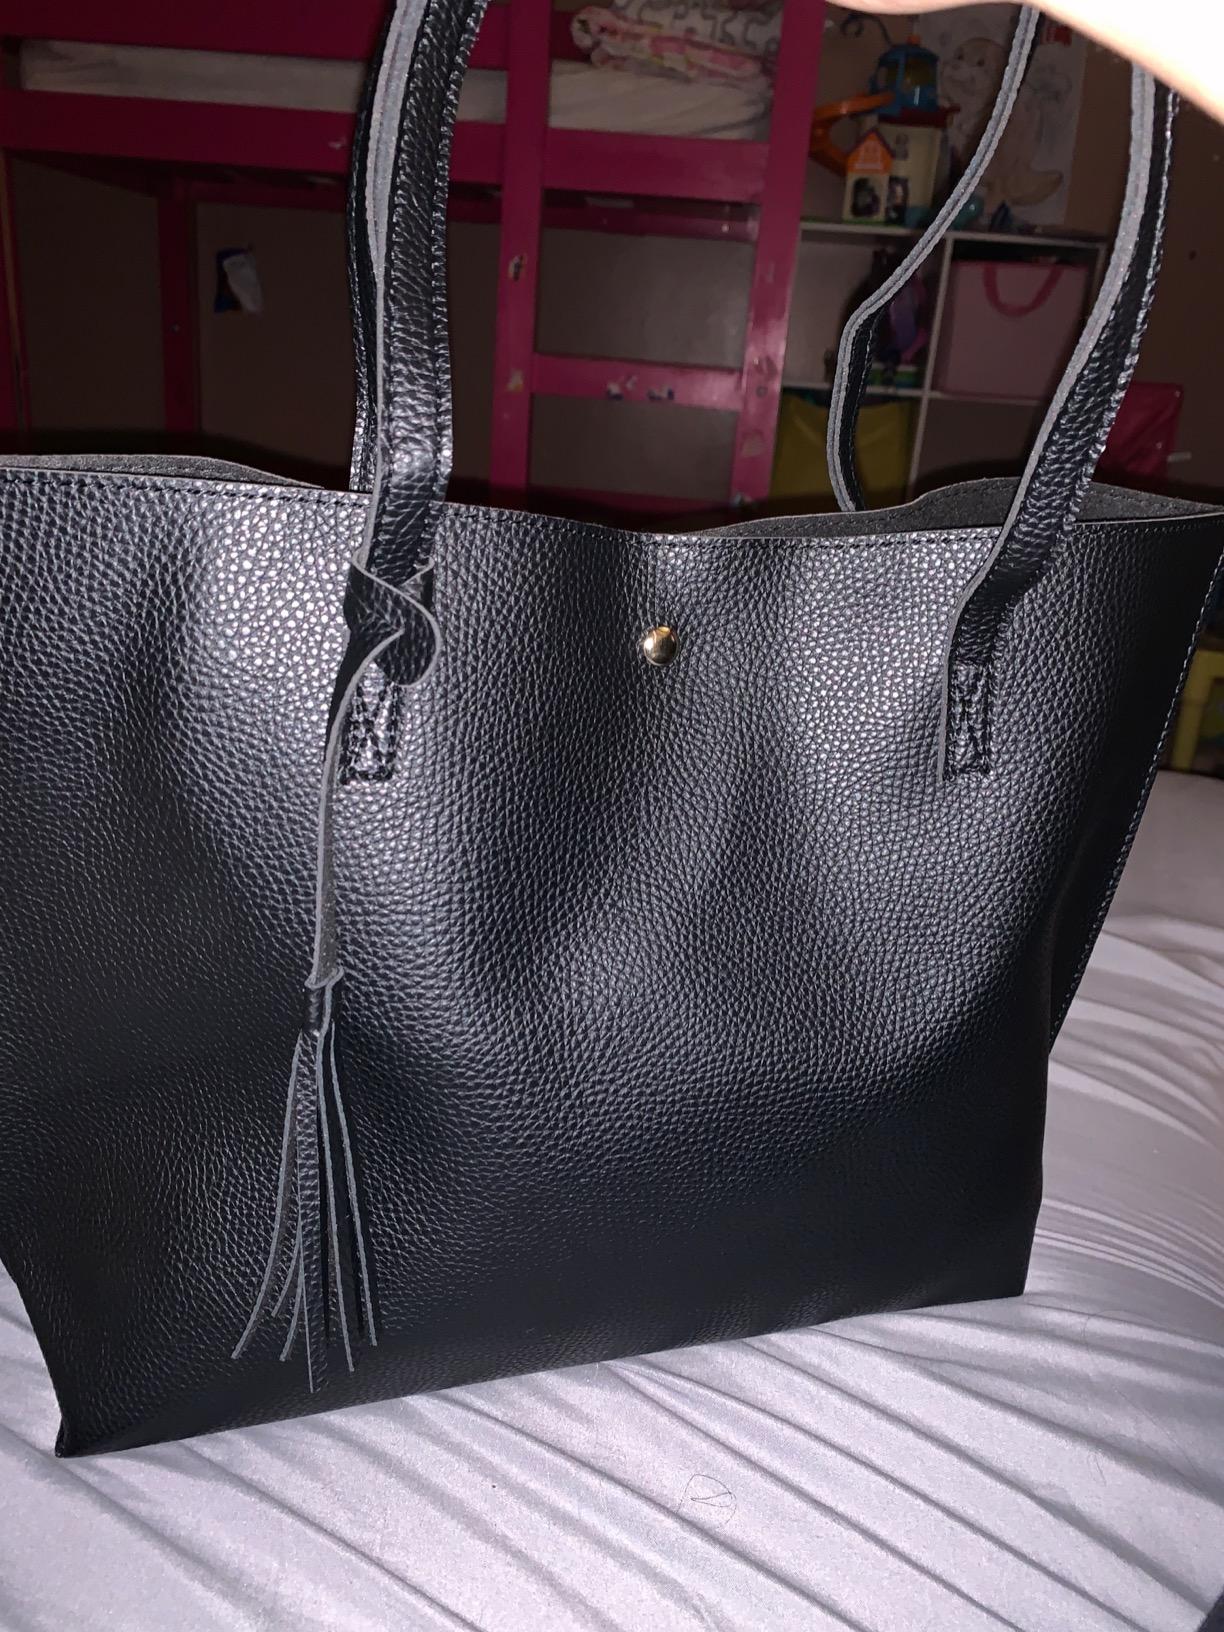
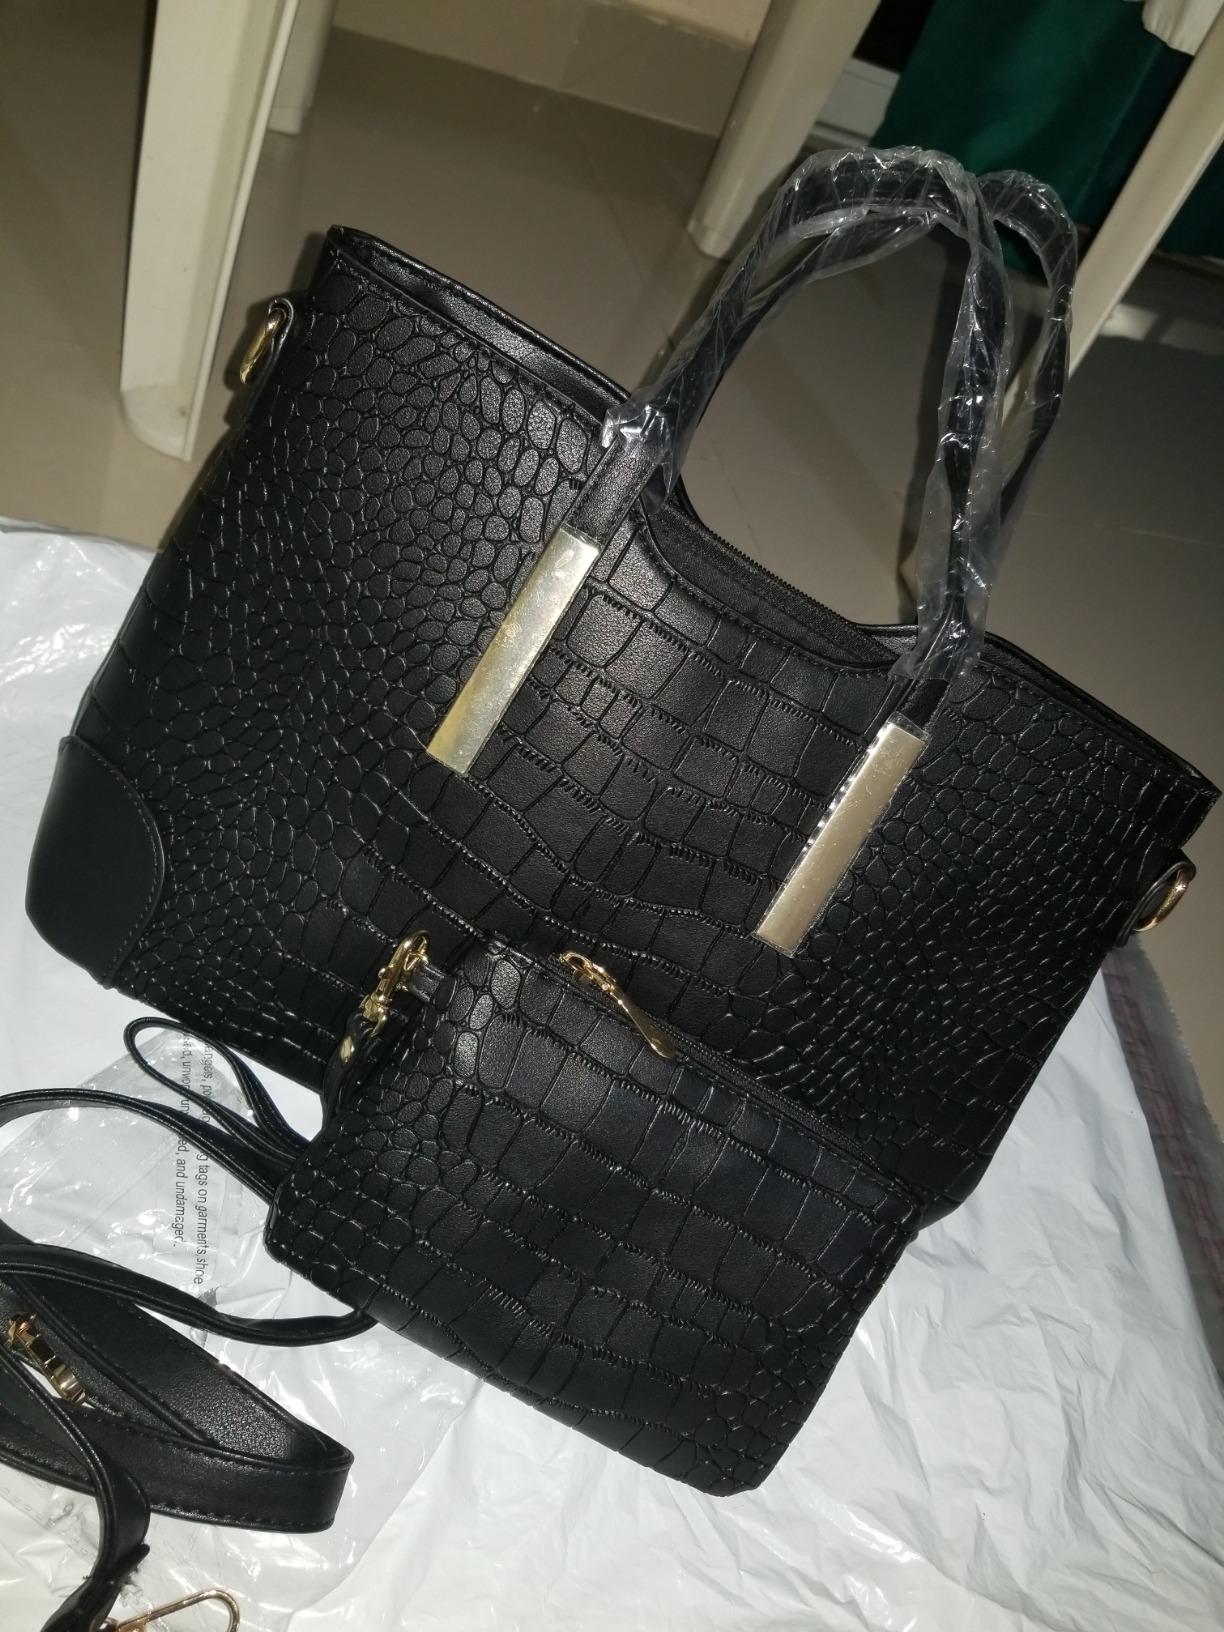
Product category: accessories_handbag
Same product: no